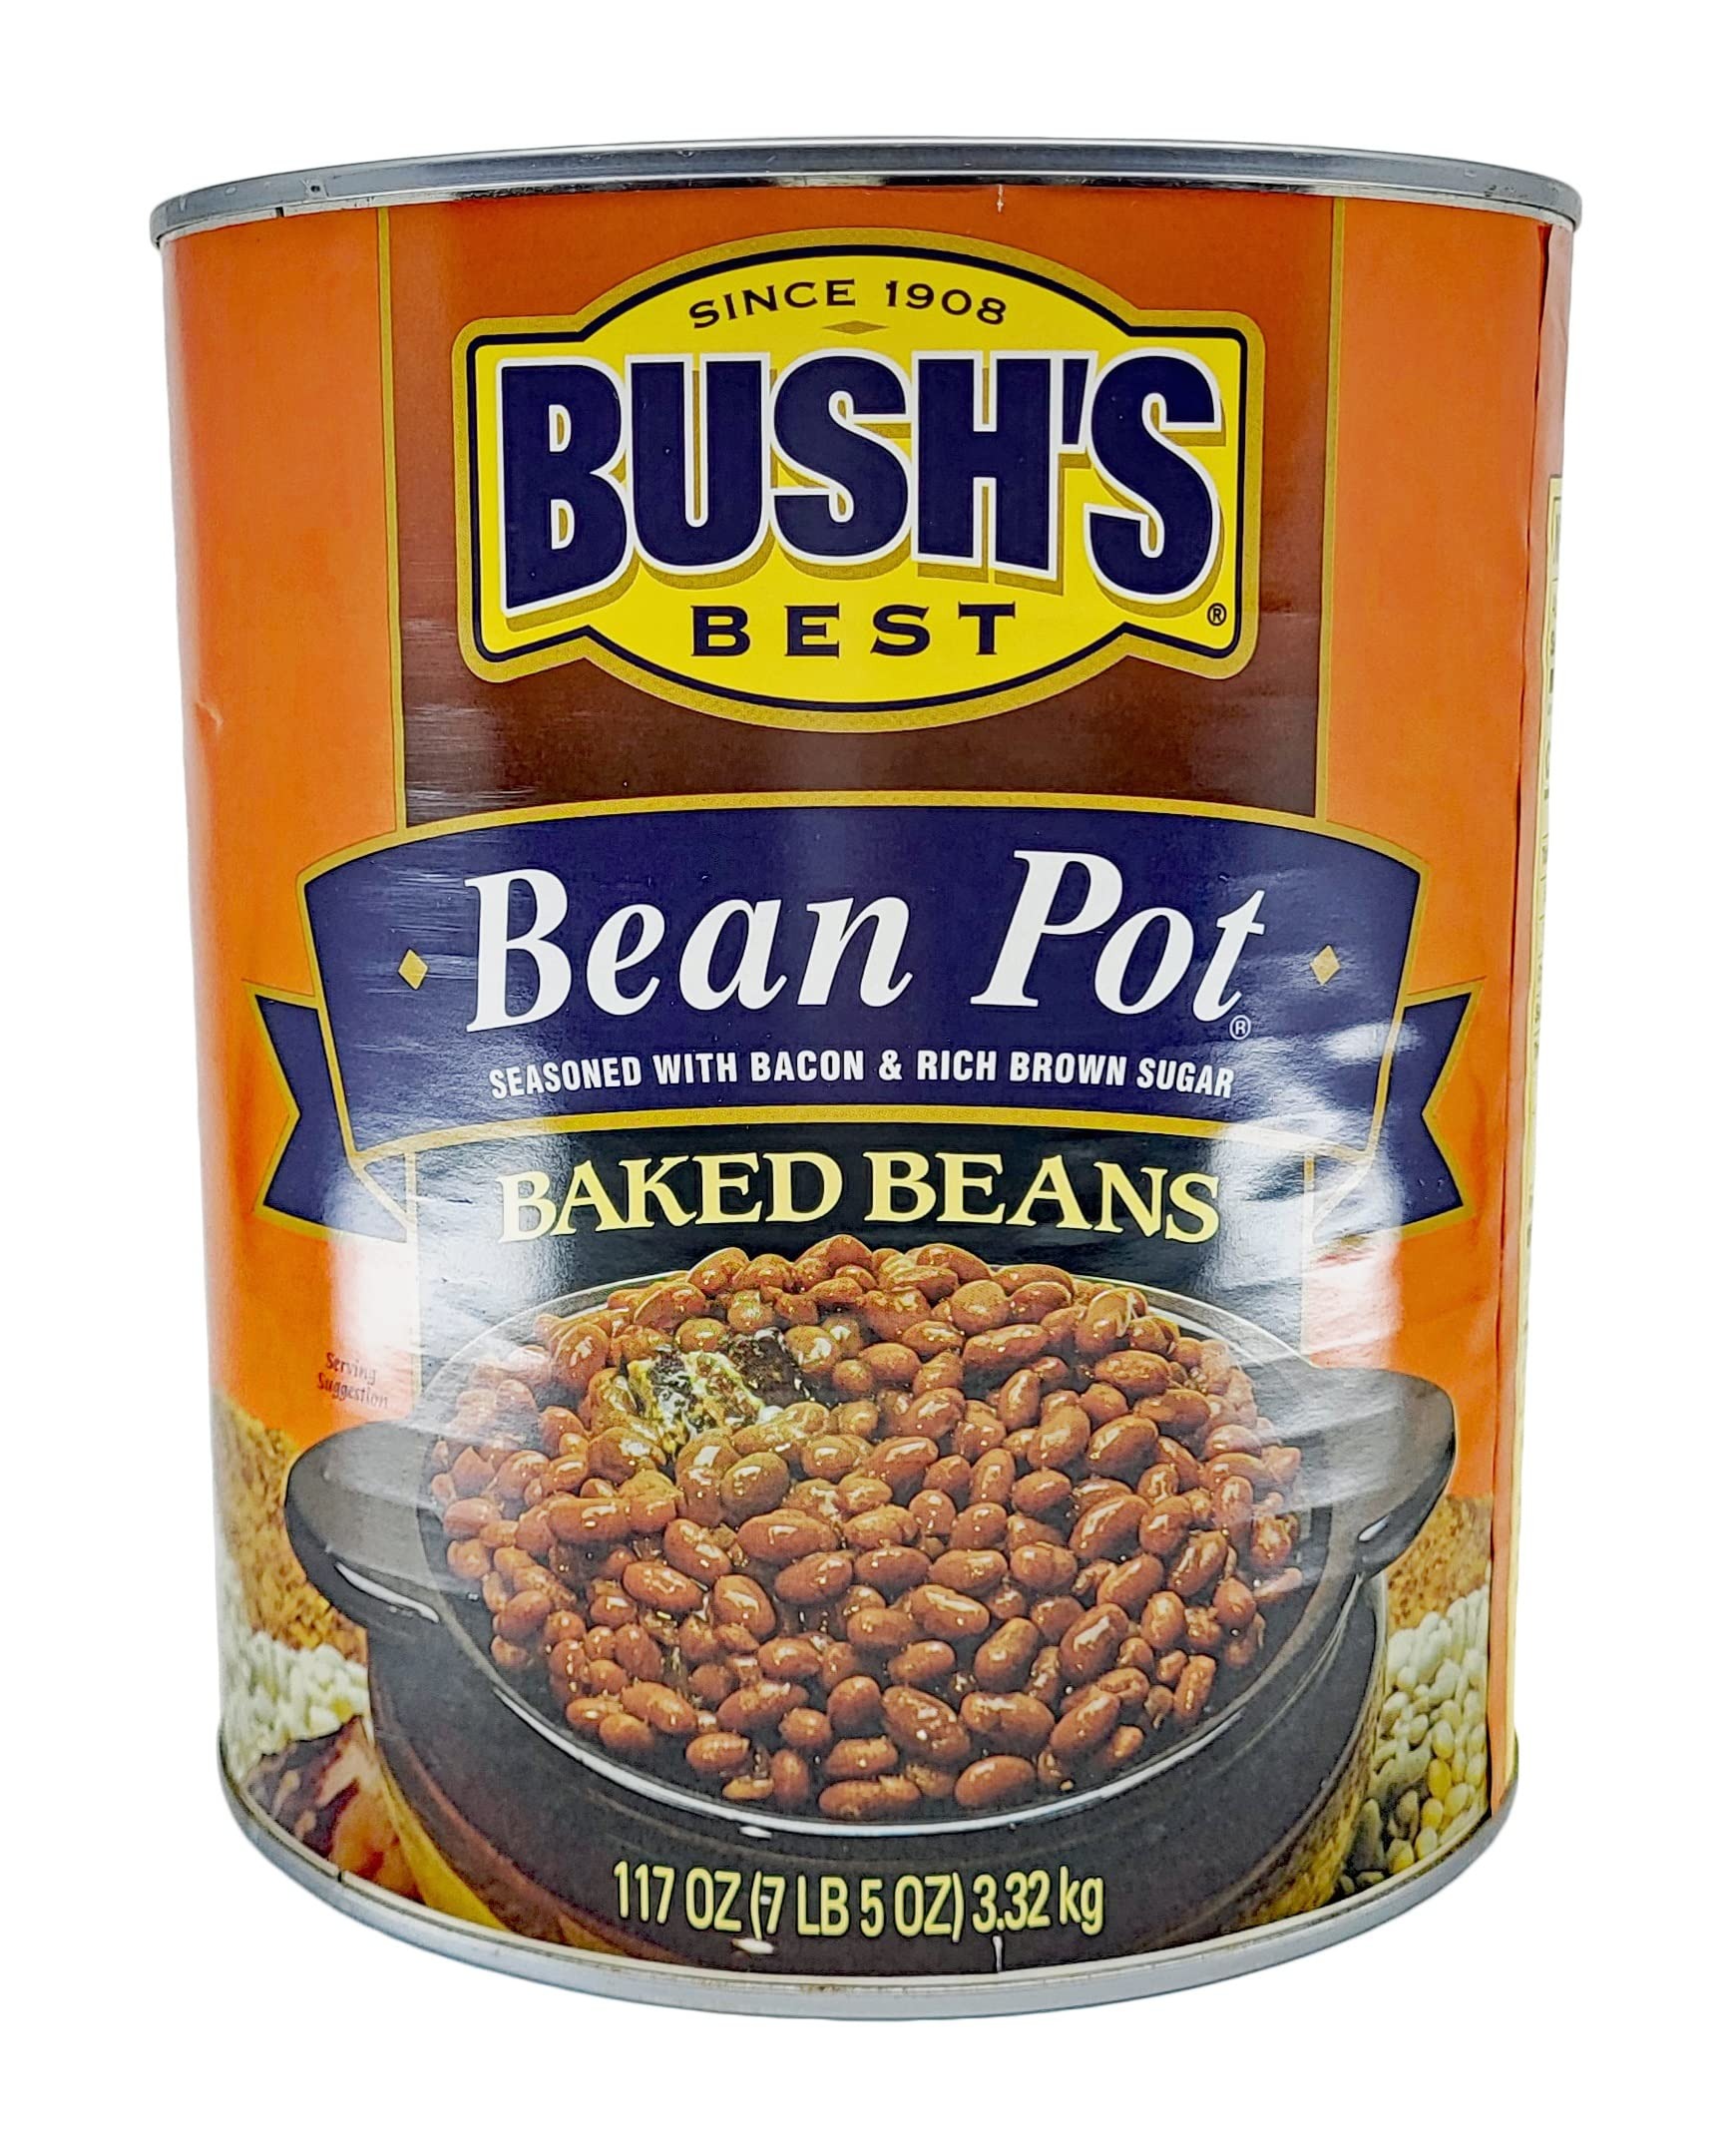
Item Name: Bush's Best Bean Pot Baked Beans - 117 ounces (7 lb-5 oz) Can
Value: 117.0
Unit: Ounce

Price: 21.7